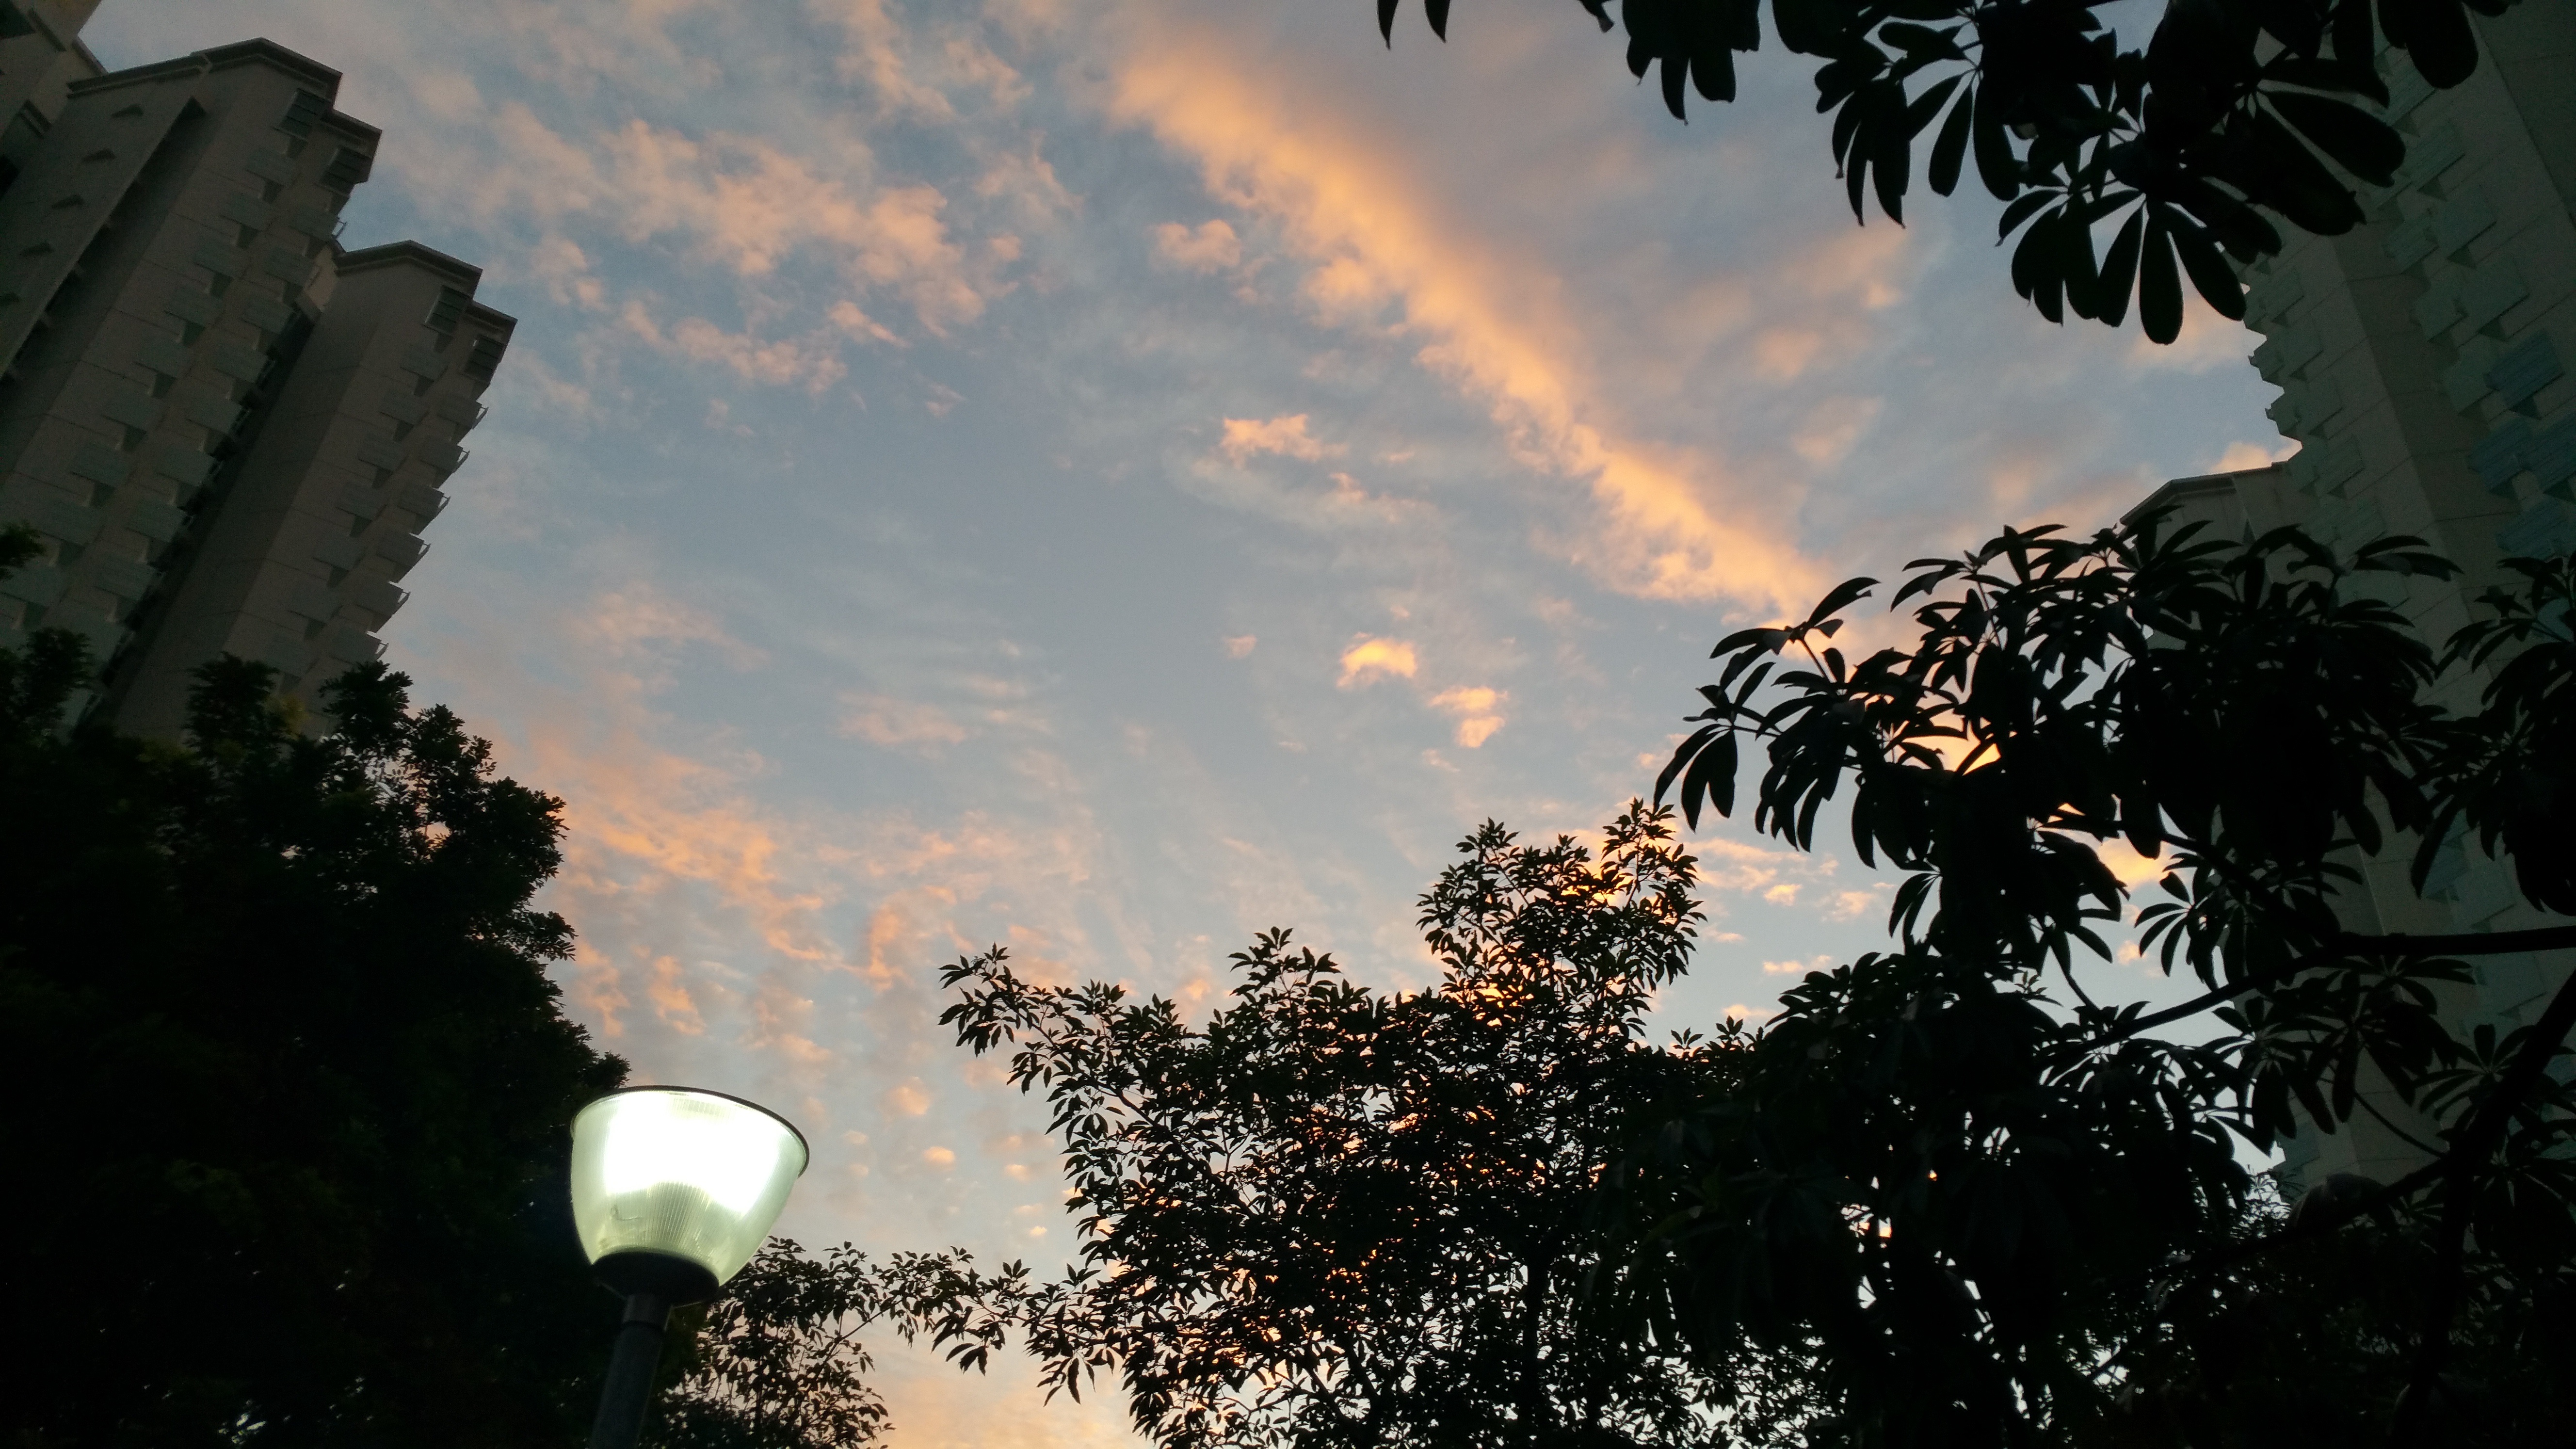
tree, light, cloud, sky, sunset, sunlight, morning, atmosphere, evening, reflection, darkness, woody plant